Hugo Niebeling

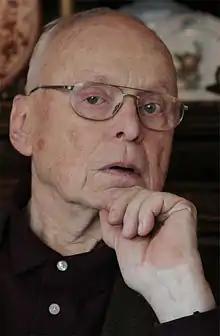
Hugo Niebeling in December 2014.

Hugo Niebeling (2 February 1931 – 9 July 2016) was a German film director and producer. He had been particularly noted for his work on industrial and music films, and is considered one of the most important renewers of these genres in Germany. His style is credited to have influenced and helped create the modern music video. His feature-film documentary "Alvorada" was nominated for an Academy Award in 1963.